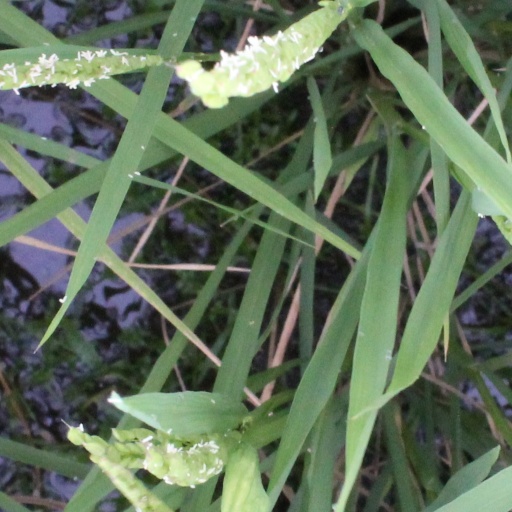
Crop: rice